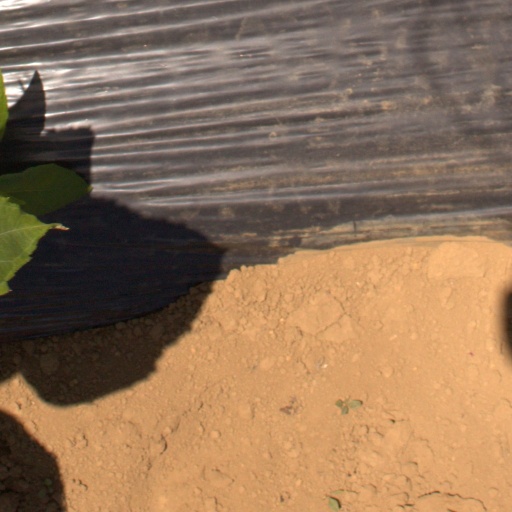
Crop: Jerusalem artichoke